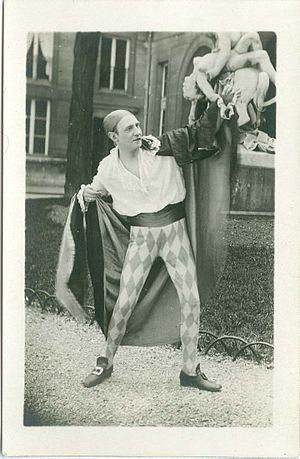
poete Léon Uhl habilé en Arlequin
Léon Eugène Uhl, né à Paris le 19 mai 1889, où il est mort le 4 août 1936, est un poète, dramaturge et librettiste français d'opéra.